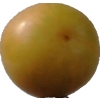
Label: cherry_wax